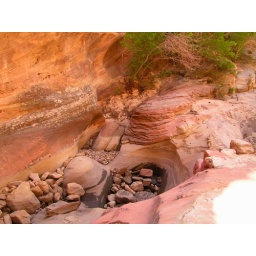
pot holes in river bed above Zion Canyon